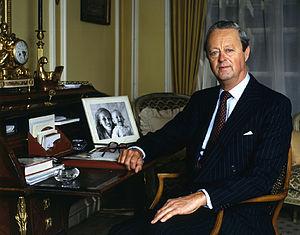
John George Vanderbilt Henry Spencer-Churchill, né le 13 avril 1926 au Palais de Blenheim, 11ᵉ duc de Marlborough, et mort le 16 octobre 2014 est un homme politique britannique.